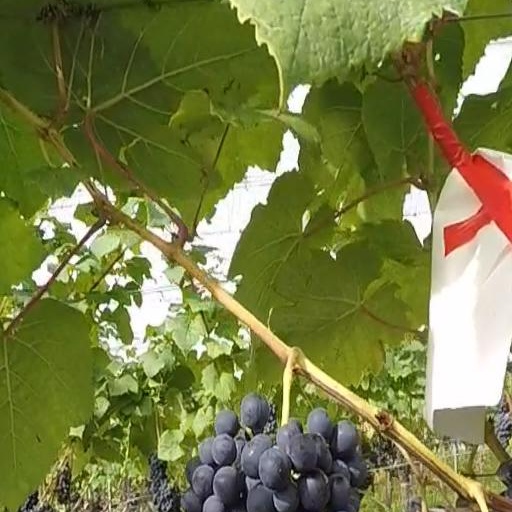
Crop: grape